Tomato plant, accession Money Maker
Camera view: bottom (45 deg); turntable rotation: 90 degrees
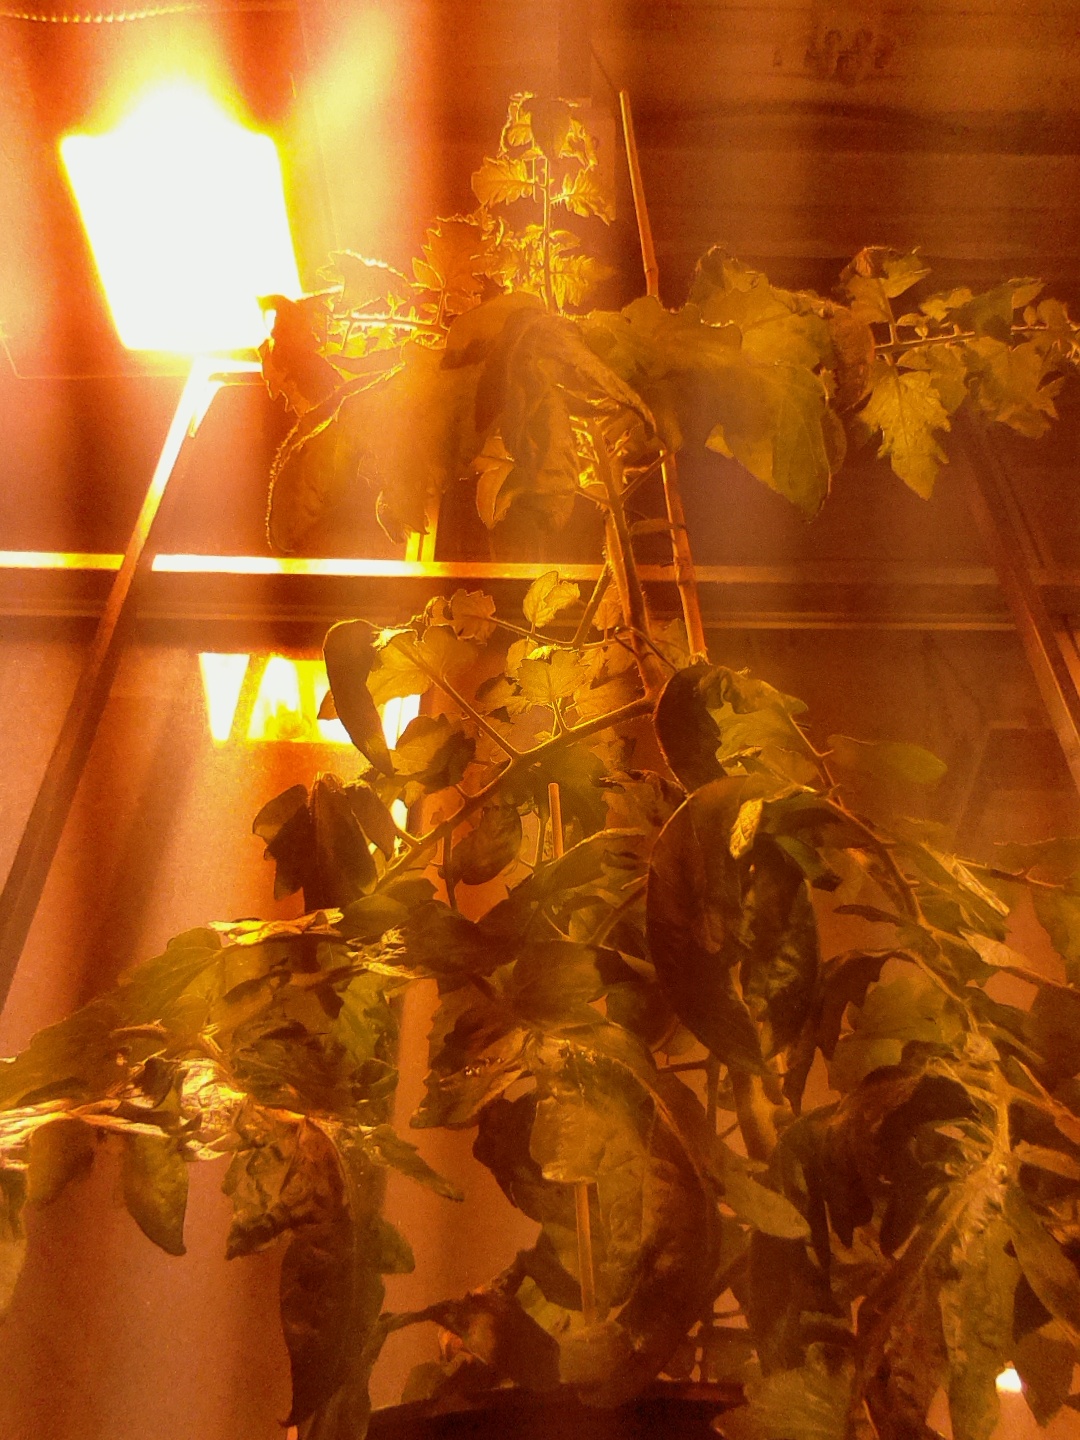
BBCH growth stage 67: Full flowering, 70%-80% of flowers open, more petals falling